Hurricane Elsa

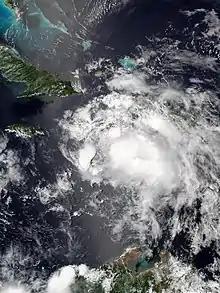
A weakened Tropical Storm Elsa south of Haiti on July 3

A Tropical Storm Watch was put in effect for the southern and western coasts of Haiti from the Dominican Republic–Haiti border to Môle-Saint-Nicolas at 21:00 UTC on July 1. A few hours later, a Tropical Storm Watch was ordered for the Dominican Republic from the border with Haiti eastward to Punta Palenque, as well as the entire island of Jamaica. By 9:00 UTC the next day, the watch in the Dominican Republic was upgraded into a Tropical Storm Warning from Cape Engaño to the Haitian border. The Tropical Storm Warning further extended through all of Haiti, and a Hurricane Watch was posted from the international border to the national capital of Port-au-Prince. Six hours later, the Hurricane Watch in Haiti was upgraded to a Hurricane Warning, with a Hurricane Watch being issued for Jamaica as well as the Dominican Republic from the international border to Punta Palenque. Also in the Dominican Republic, a Tropical Storm Watch was put in place from Cape Engaño to Bahia de Manzanillo on the northern coast of the country. At around 18:00 UTC, a Tropical Storm Watch was issued for the Cayman Islands. Then, by 21:00 UTC on the same day, a Hurricane Warning was issued for Jamaica, and a Hurricane Watch was issued for the Cuban provinces of Camaguey, Granma, Guantanamo, Holguin, Las Tunas, and Santiago de Cuba. The Hurricane Warning in Jamaica was downgraded to a Tropical Storm Warning, and the Tropical Storm Watch in Cuba was upgraded to a warning, with a new watch extending to Ciego de Avila, Sancti Spiritus, Villa Clara, Cienfuegos, and Matanzas provinces, at 15:00 UTC on July 3. About six hours later, the remaining Tropical Storm Watch in Cuba was once again upgraded to a warning with Mayabeque Province and Havana being placed under a Tropical Storm Watch. Early on July 4, the Hurricane Warning in Haiti was downgraded to a Tropical Storm Warning and the previous Tropical Storm Warning in place north of Port-au-Prince was cancelled.